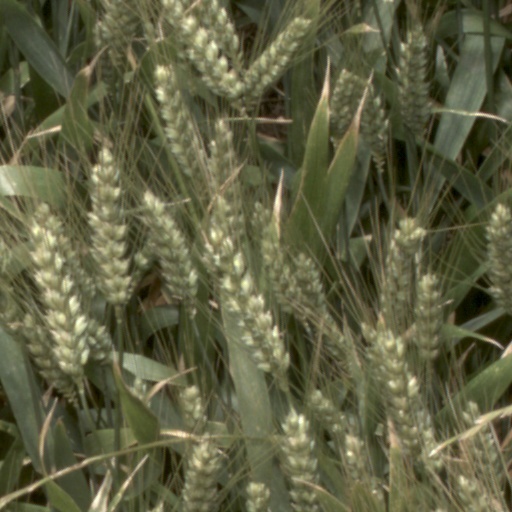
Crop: wheat